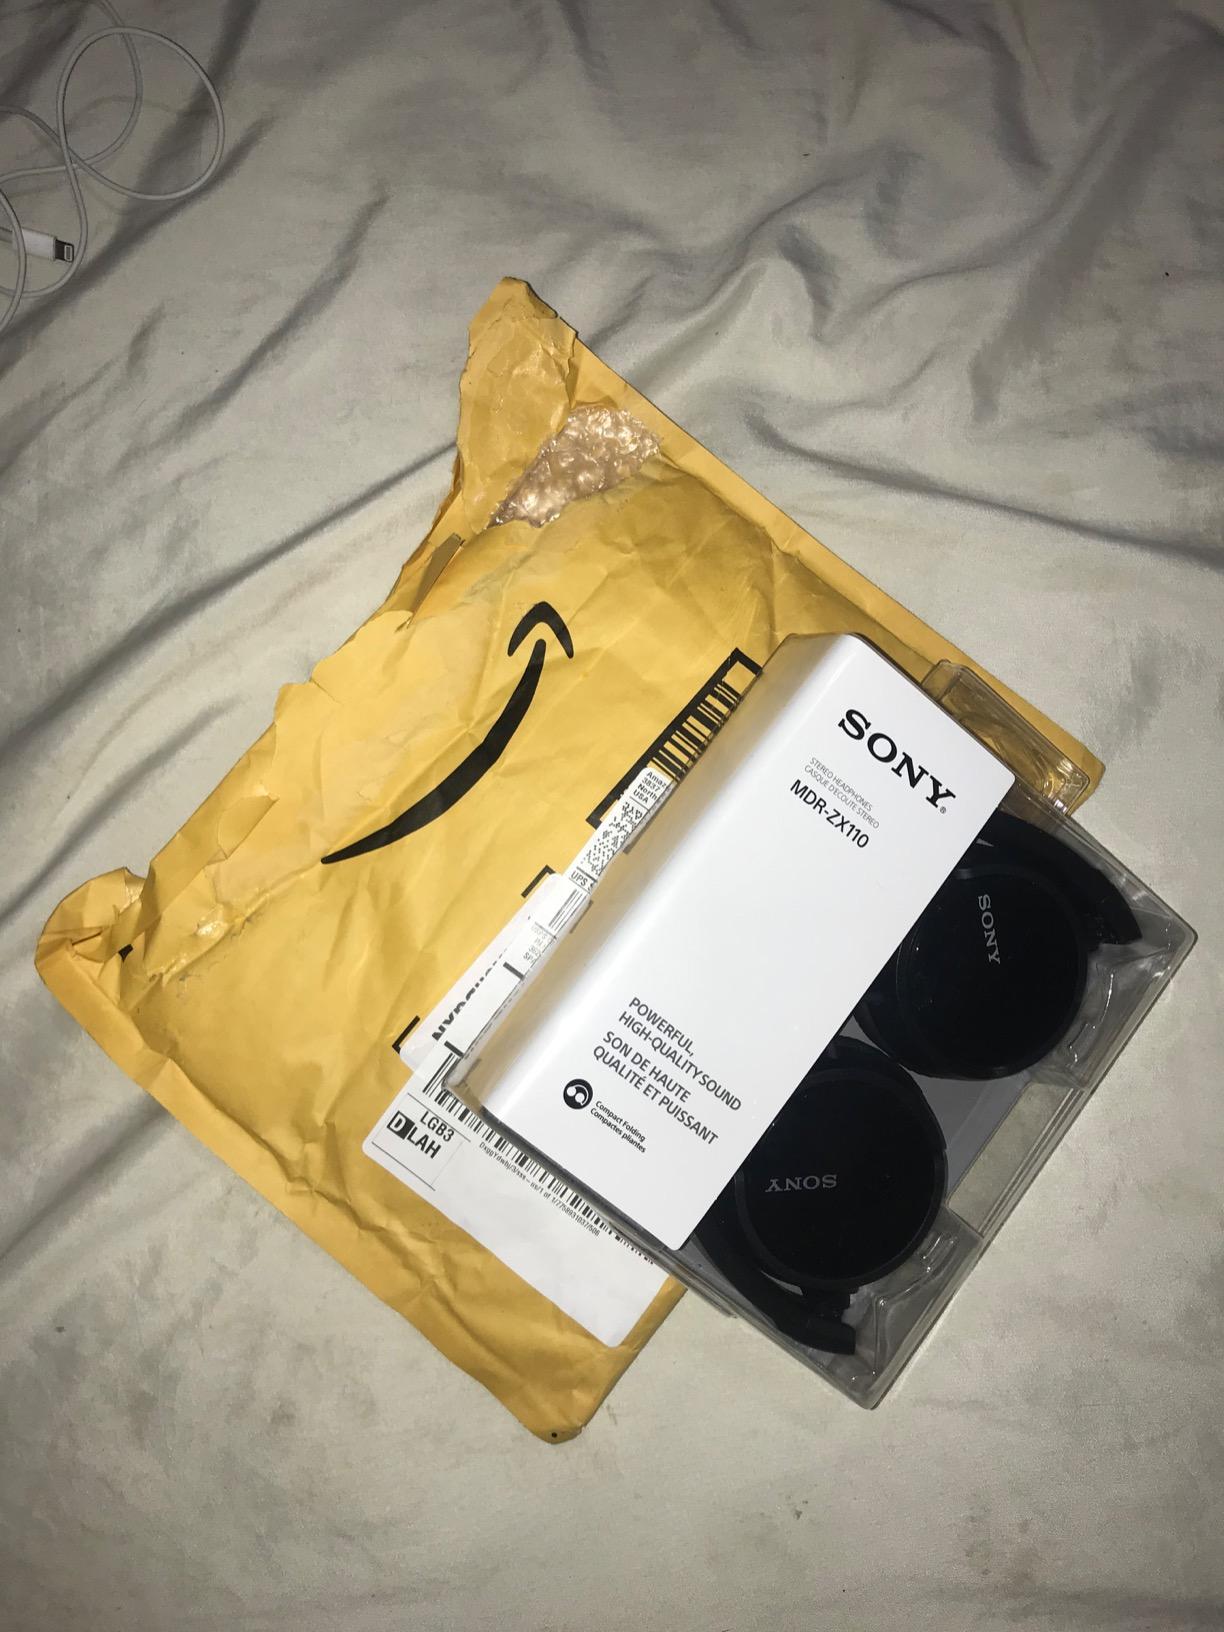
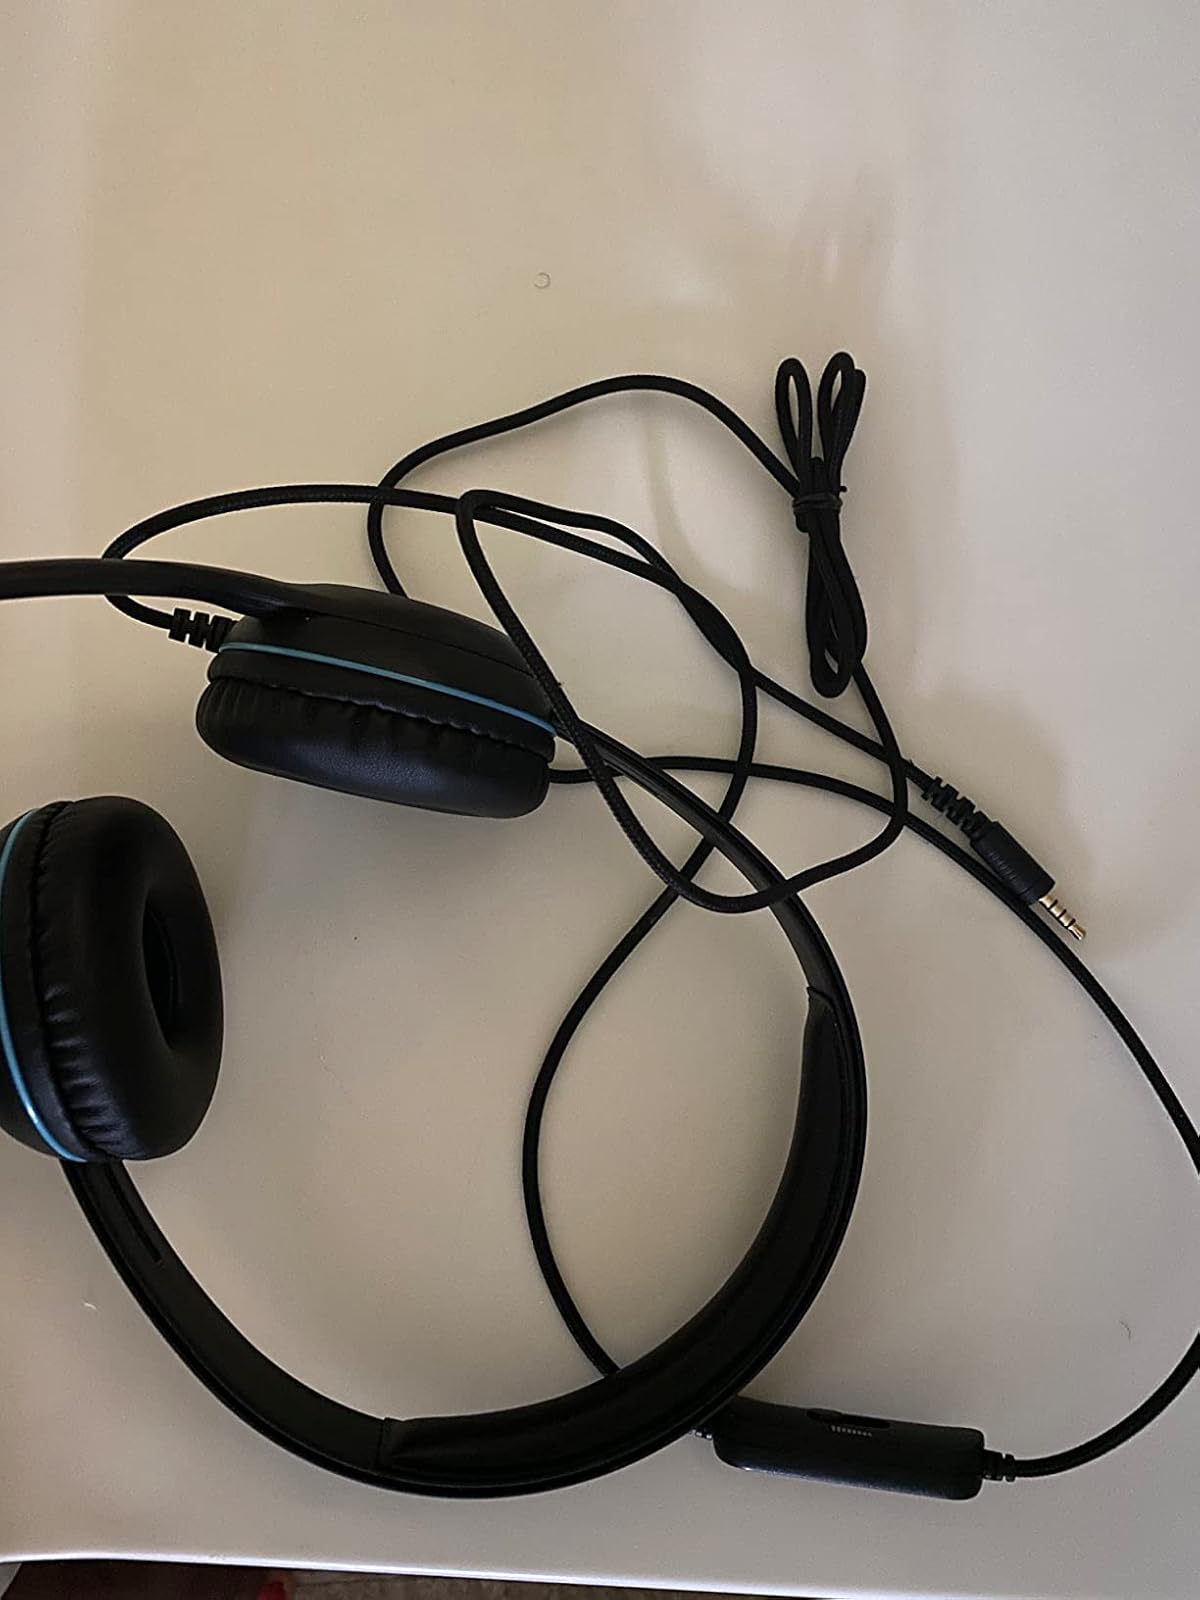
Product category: headphones
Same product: no